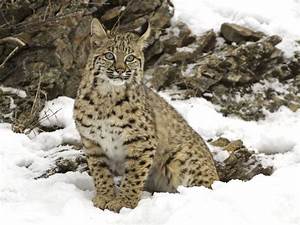
Label: gatto